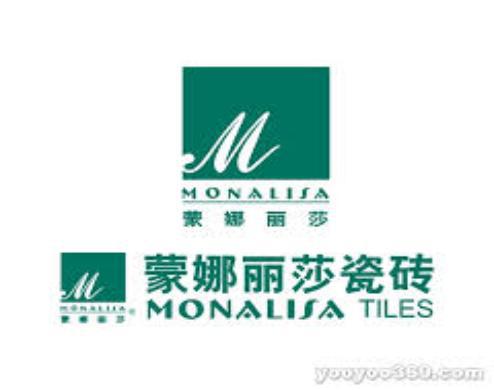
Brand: mona lisa-1
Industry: Necessities